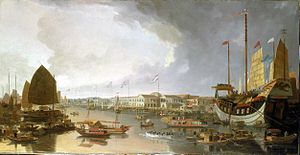
William Daniell / Galleri
William Daniell var en engelsk landskabs- og marine-maler, og gravør. Daniell rejste meget i Fjernøsten og bidrog til udarbejdelsen af et af de fineste illustrerede værker fra perioden – Oriental Scenery. Han rejste også rundt om Englands kystlinie, og malede i den forbindelse værker i vandfarver for den ligeledes ambitiøse bog A Voyage Round Great Britain. Hans værker blev udstillet ved Royal Academy og British Institution, og han blev i 1822 optaget Royal Academy.